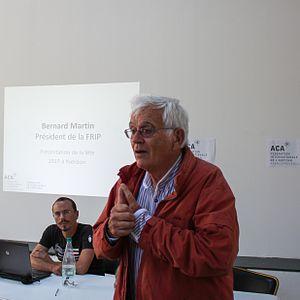
Bernard Martin, président de la Fédération romande et interrégionale des patoisants (FRIP) et de l'AVAP, lors de la 37e Fête Internationale de l'Arpitan, à St Etienne, 2016.
Le vaudois est un dialecte du francoprovençal parlé en Suisse, dans le canton de Vaud. Bien que langue véhiculaire locale jusqu'au XXᵉ siècle, le nombre de locuteurs a fortement baissé depuis le siècle précédent. Actuellement, le vaudois survit toujours notamment grâce à l'action d'associations et d'auteurs en francoprovençal.